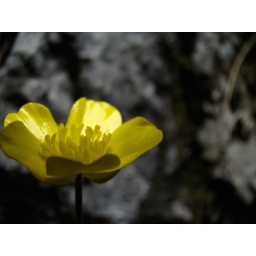
yellow flower in the nature of Denti della vecchia (1500 m.s.m TI - CH)